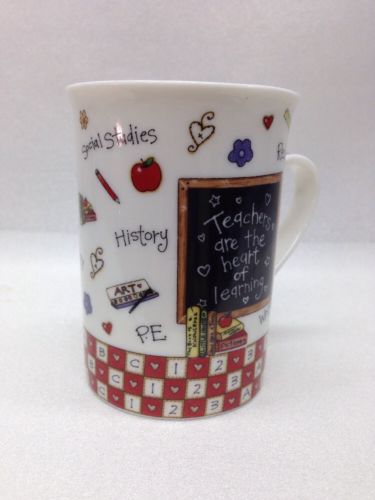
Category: mug